Kim Chi (drag queen)

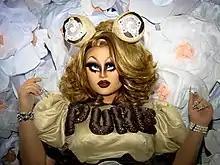
Kim Chi in 2017

After Drag Race, Kim Chi partnered with Sugarpill Cosmetics to create different makeup items, including the Kim Chi Liquid Lip Color, a donut-scented lipstick described as a "Matte lavender mauve with a subtle, unique blend of transparent aqua and violet sparkles". Other items included the Kim Chi Electric Teal Eyeshadow.